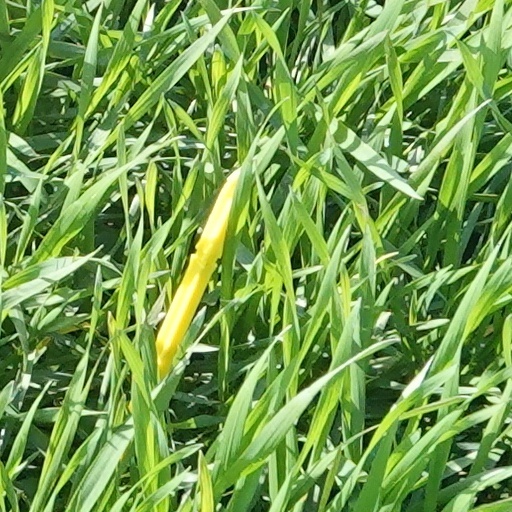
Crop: wheat